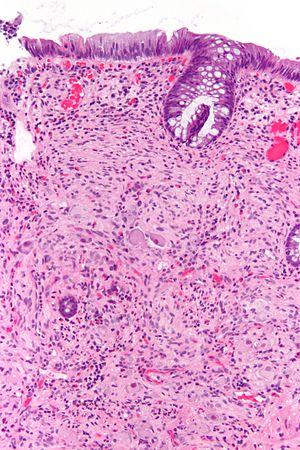
Le ganglioneurome est une tumeur rare et bénigne des fibres nerveuses autonomes provenant des sympathogonies de la crête neurale, qui sont des cellules complètement indifférenciées du système nerveux sympathique. Cependant, les ganglioneuromes eux-mêmes sont des tumeurs neuronales entièrement différenciées qui ne contiennent pas d'éléments immatures.